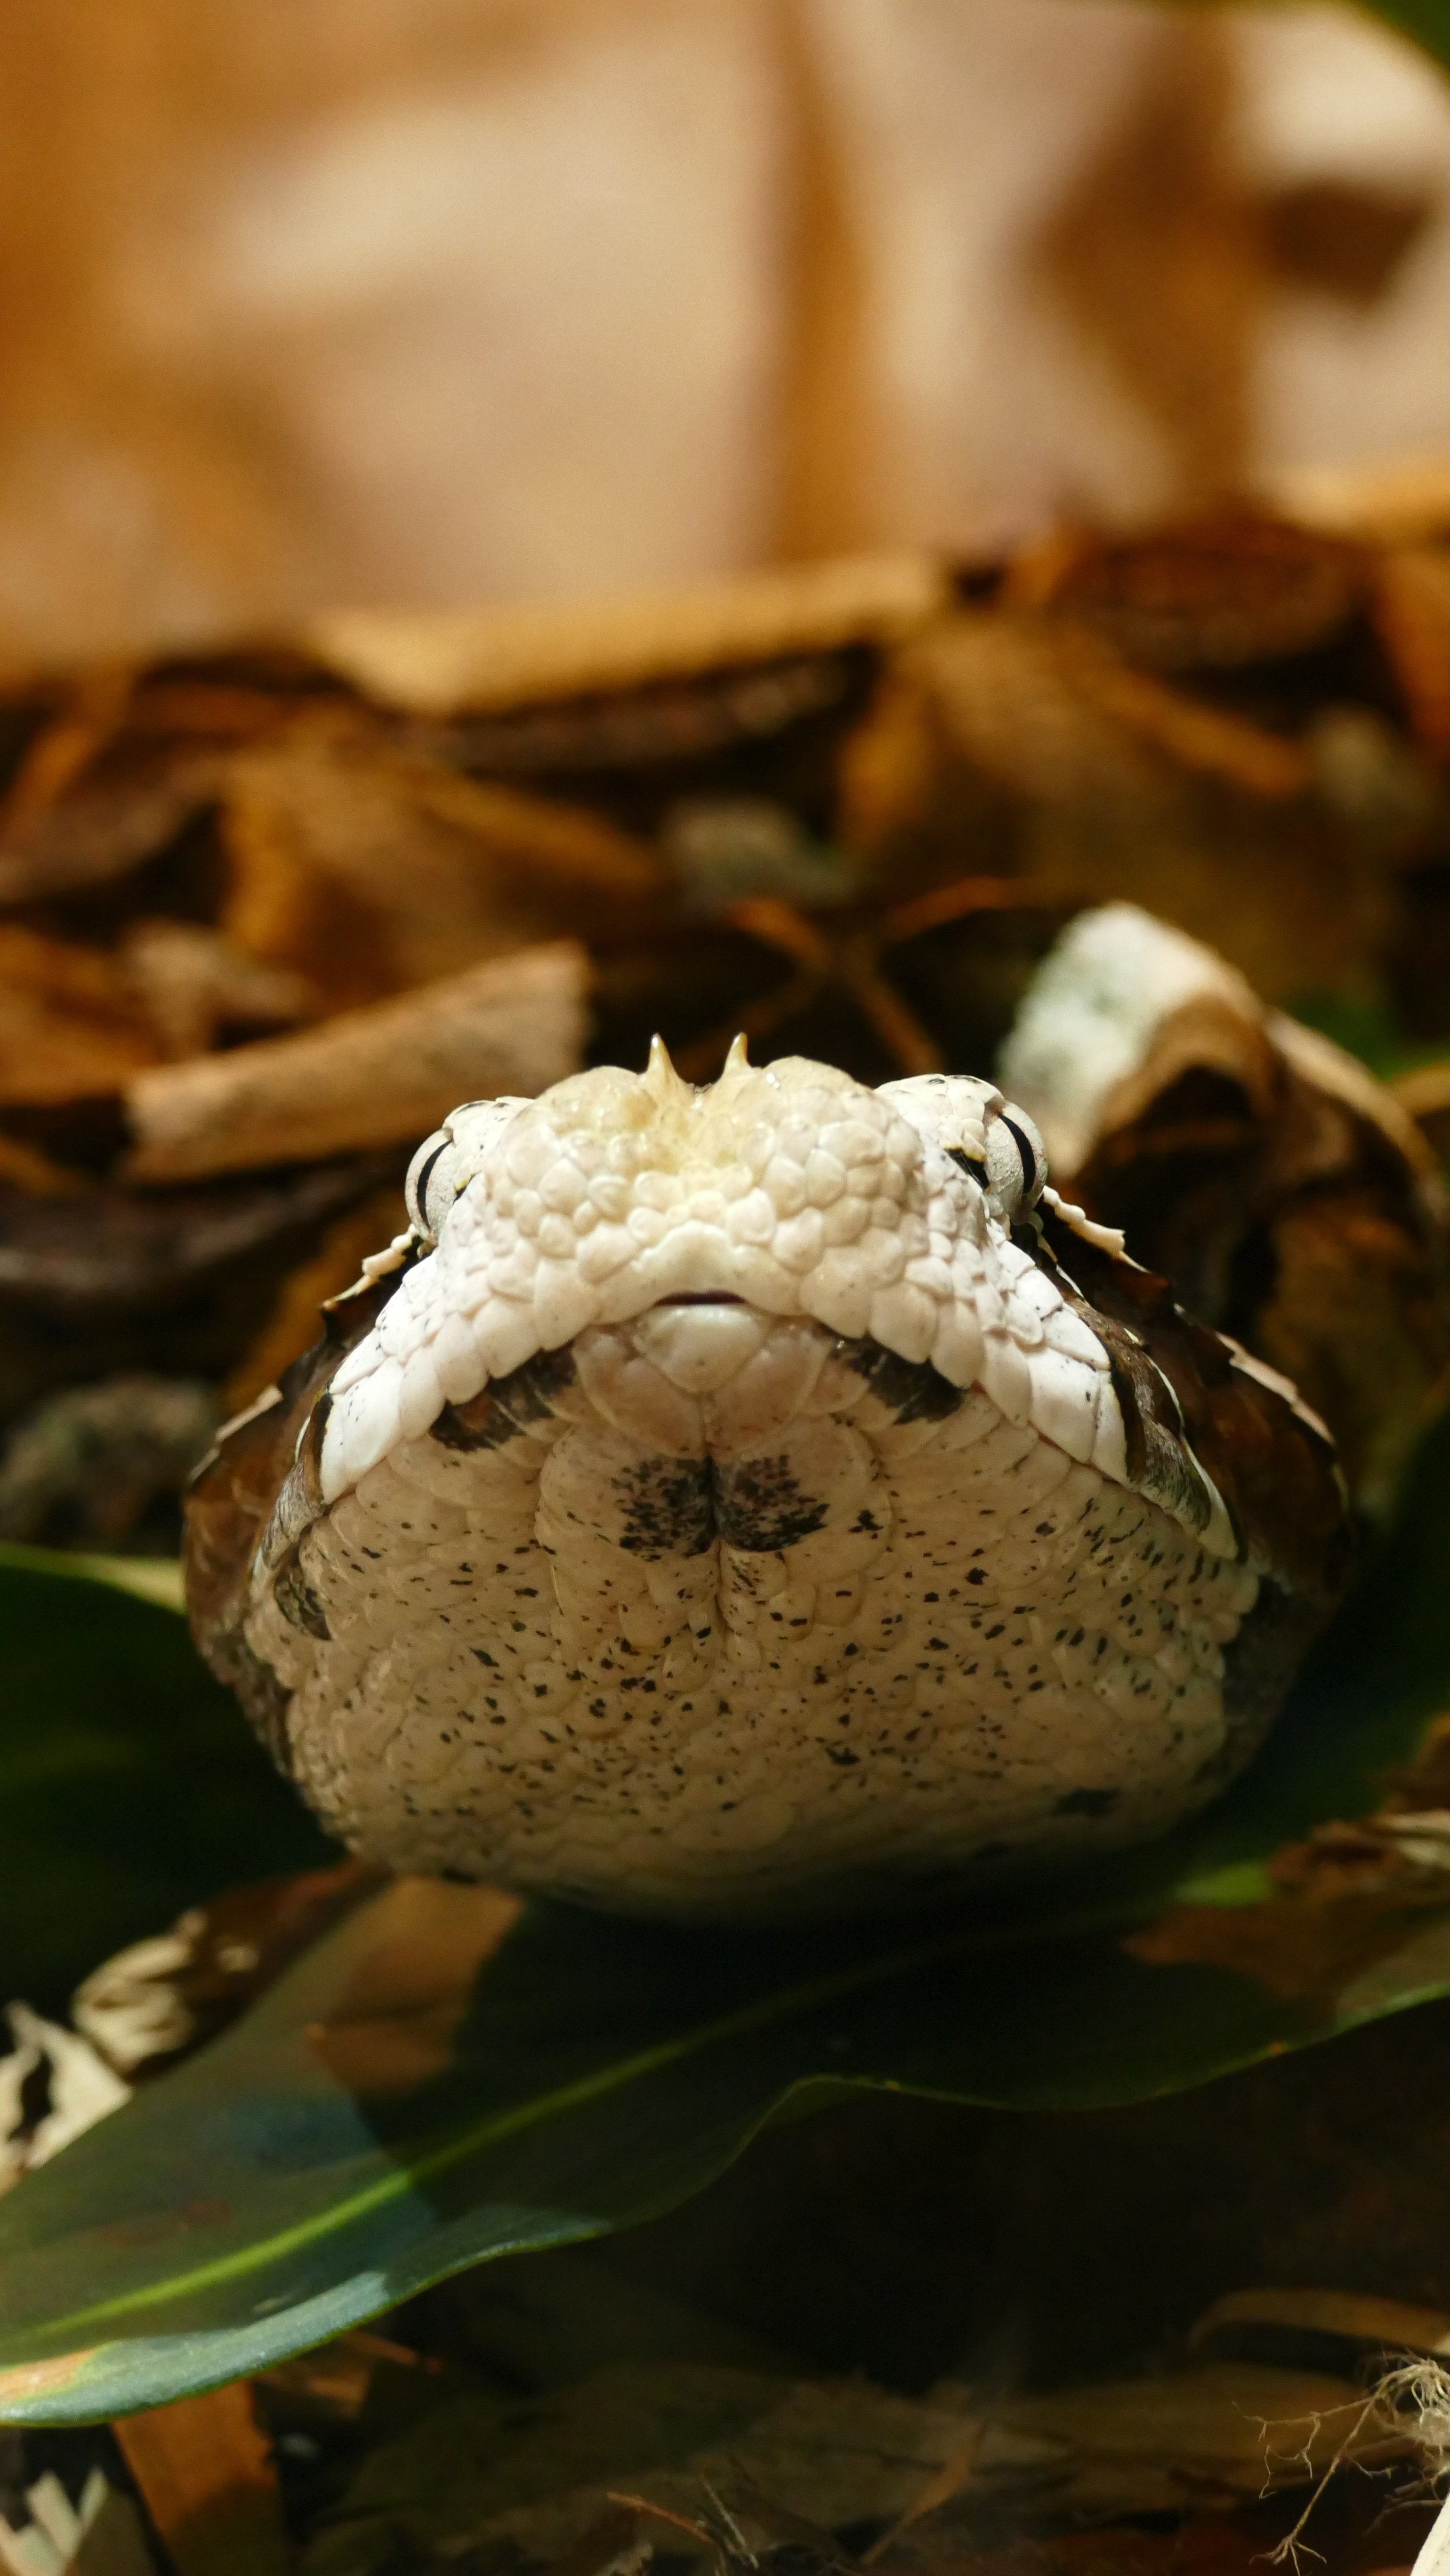
wildlife, wild, food, mushroom, reptile, baking, ice cream, close up, coconut, snake, serpent, macro photography, coldblooded, edible mushroom